Nehle Pe Dehla

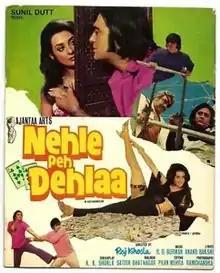
Film Poster

Nehle Peh Dehlaa is a 1976 Indian Hindi-language film directed by Raj Khosla and produced by Sunil Dutt who started in the film. The music is by R. D. Burman.